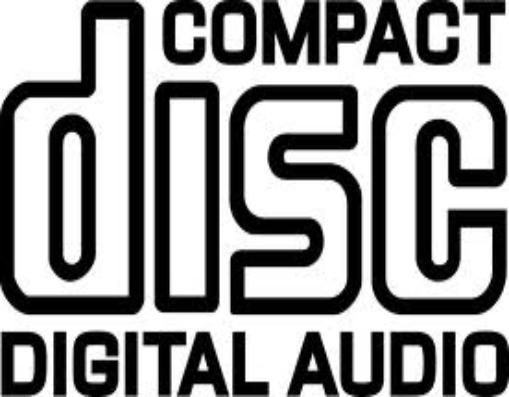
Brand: Compact
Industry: Electronic